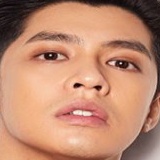
ca sĩ Noo Phước Thịnh